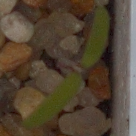
Label: fat_hen